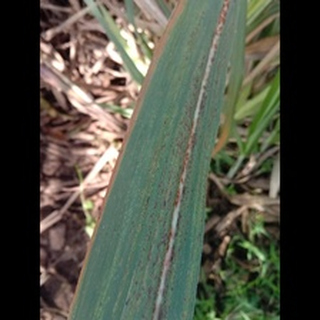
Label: sugarcane_rust